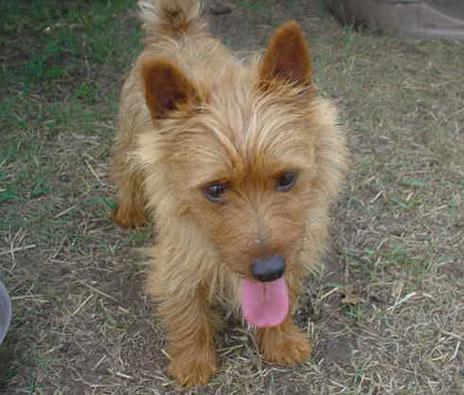
Australian_terrier